Turtle ship

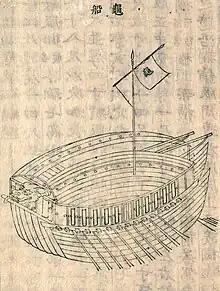
Estimation of the early 15th century turtle ship according to an illustration from 1795

There are non-contemporary sources that state that the turtle ship was covered with metal plates, which would make it the first armored ship in history. While it is clear from the available sources that the roof of the ship was covered with iron spikes to prevent boarding, there is split opinion among historians on whether the turtle ship was ironclad.